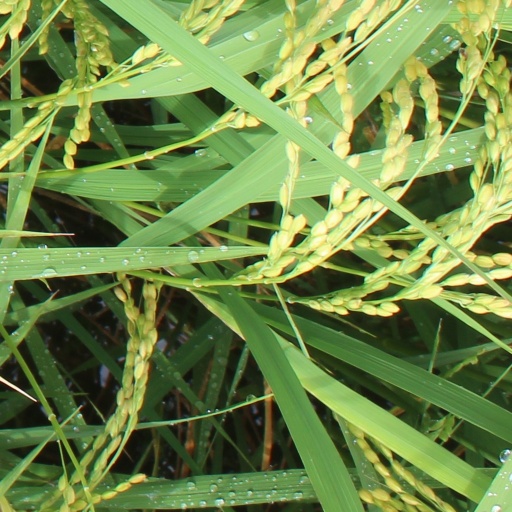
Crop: rice